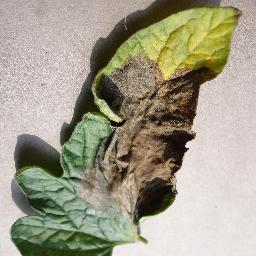
Label: Tomato___Late_blight